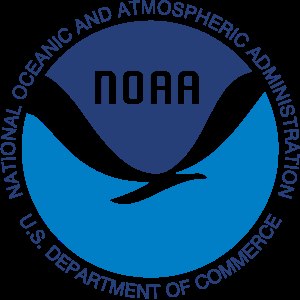
National Oceanic and Atmospheric Administration
Logo
National Oceanic and Atmospheric Administration er en videnskabelig etat under det amerikanske handelsministerium, Department of Commerce. NOAA studerer forholdene i havet og i atmosfæren, udgiver vejrkort, udsender advarsler om uvejr og ekstreme vejrforhold, og giver råd i miljøspørgsmål.